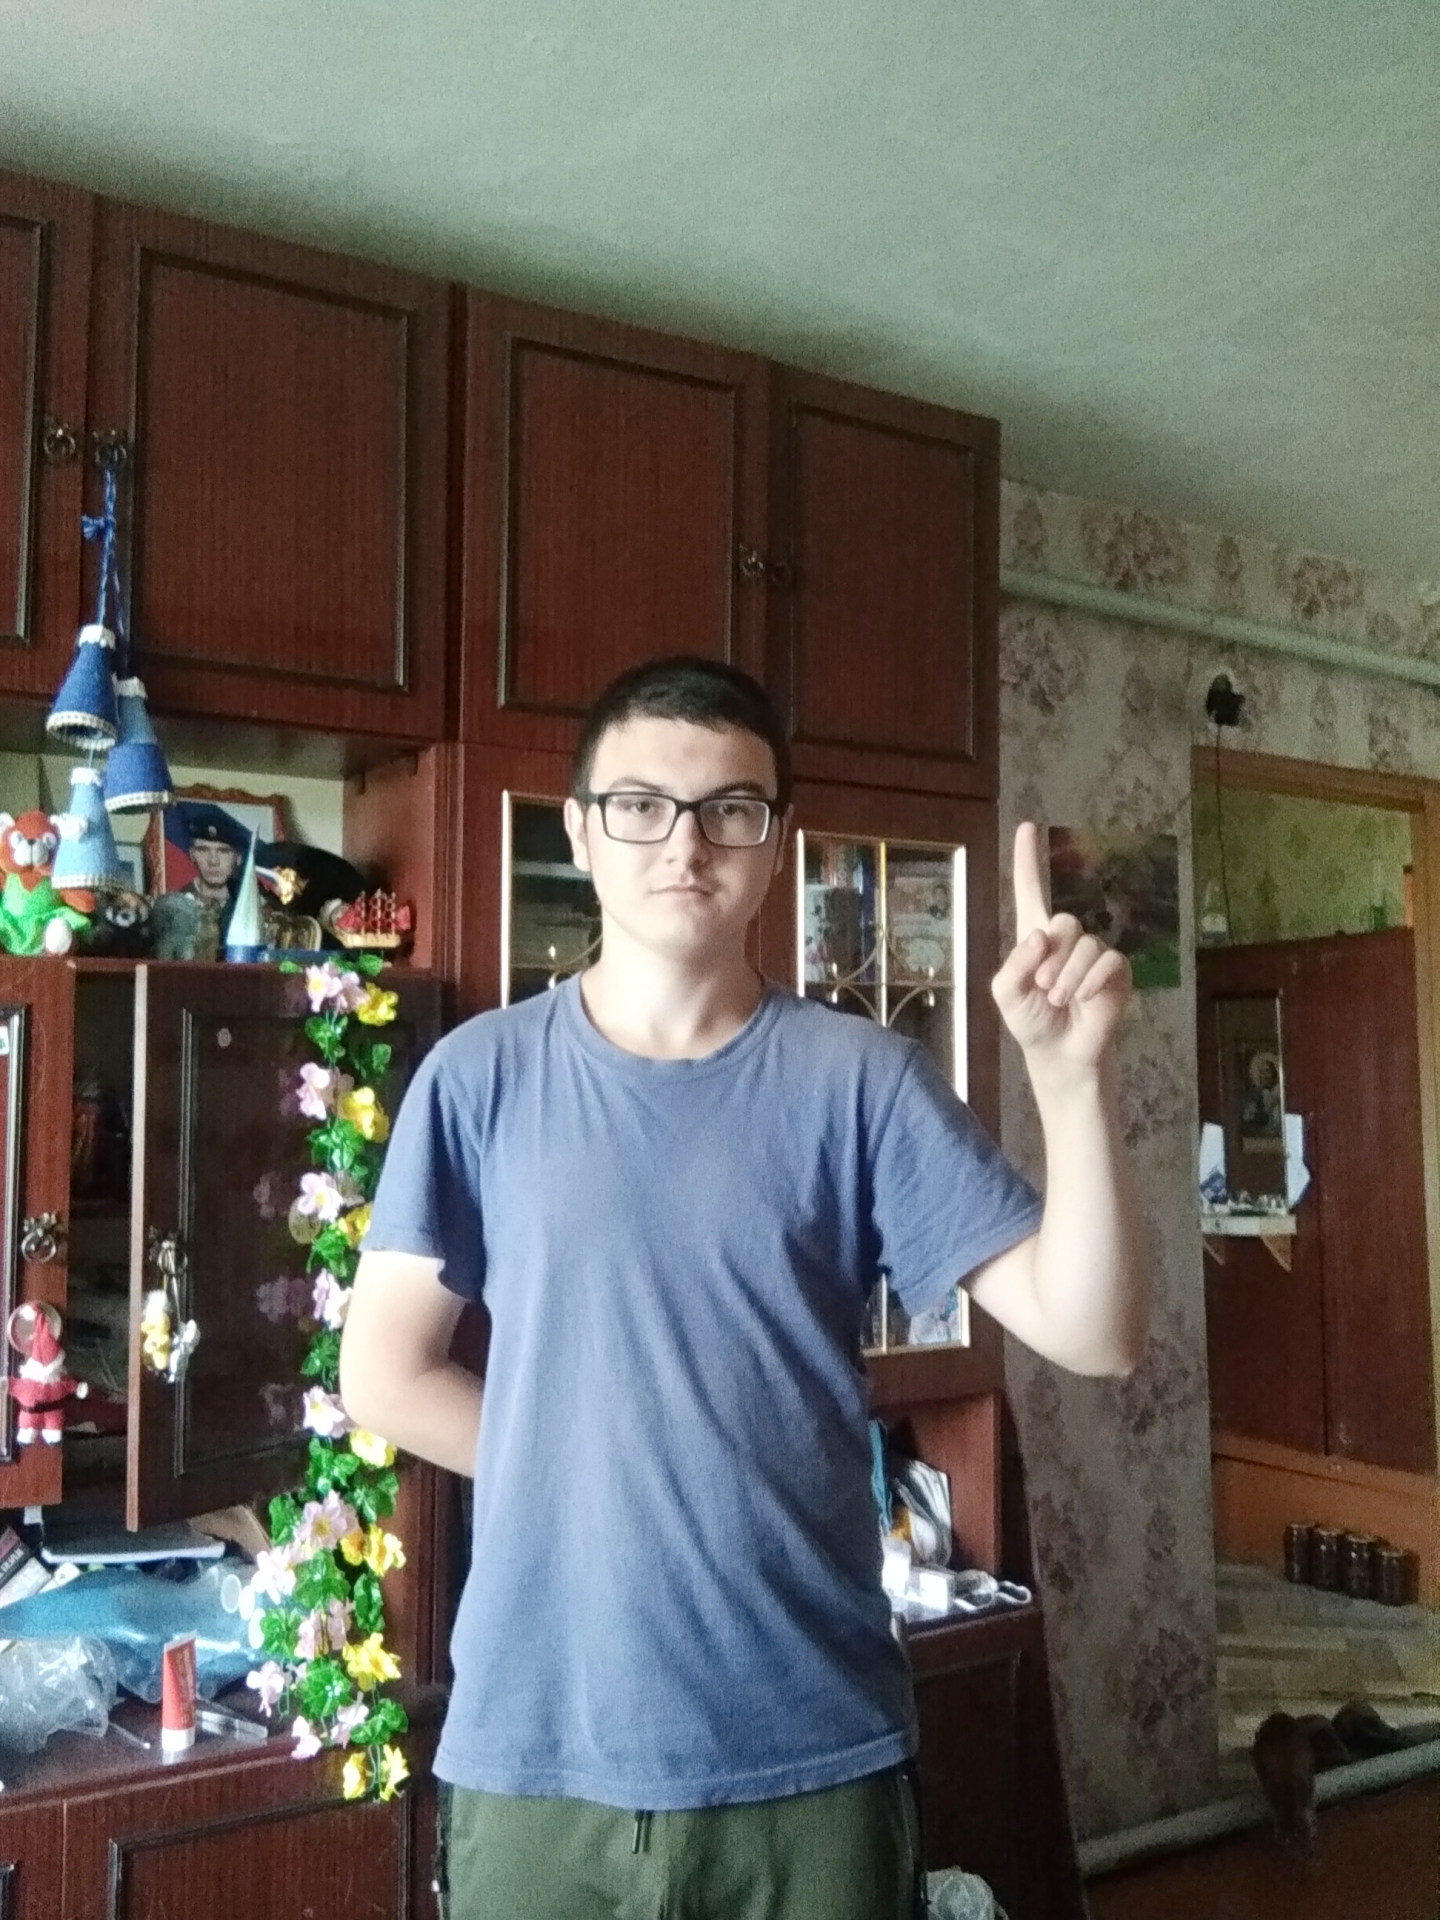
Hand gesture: one